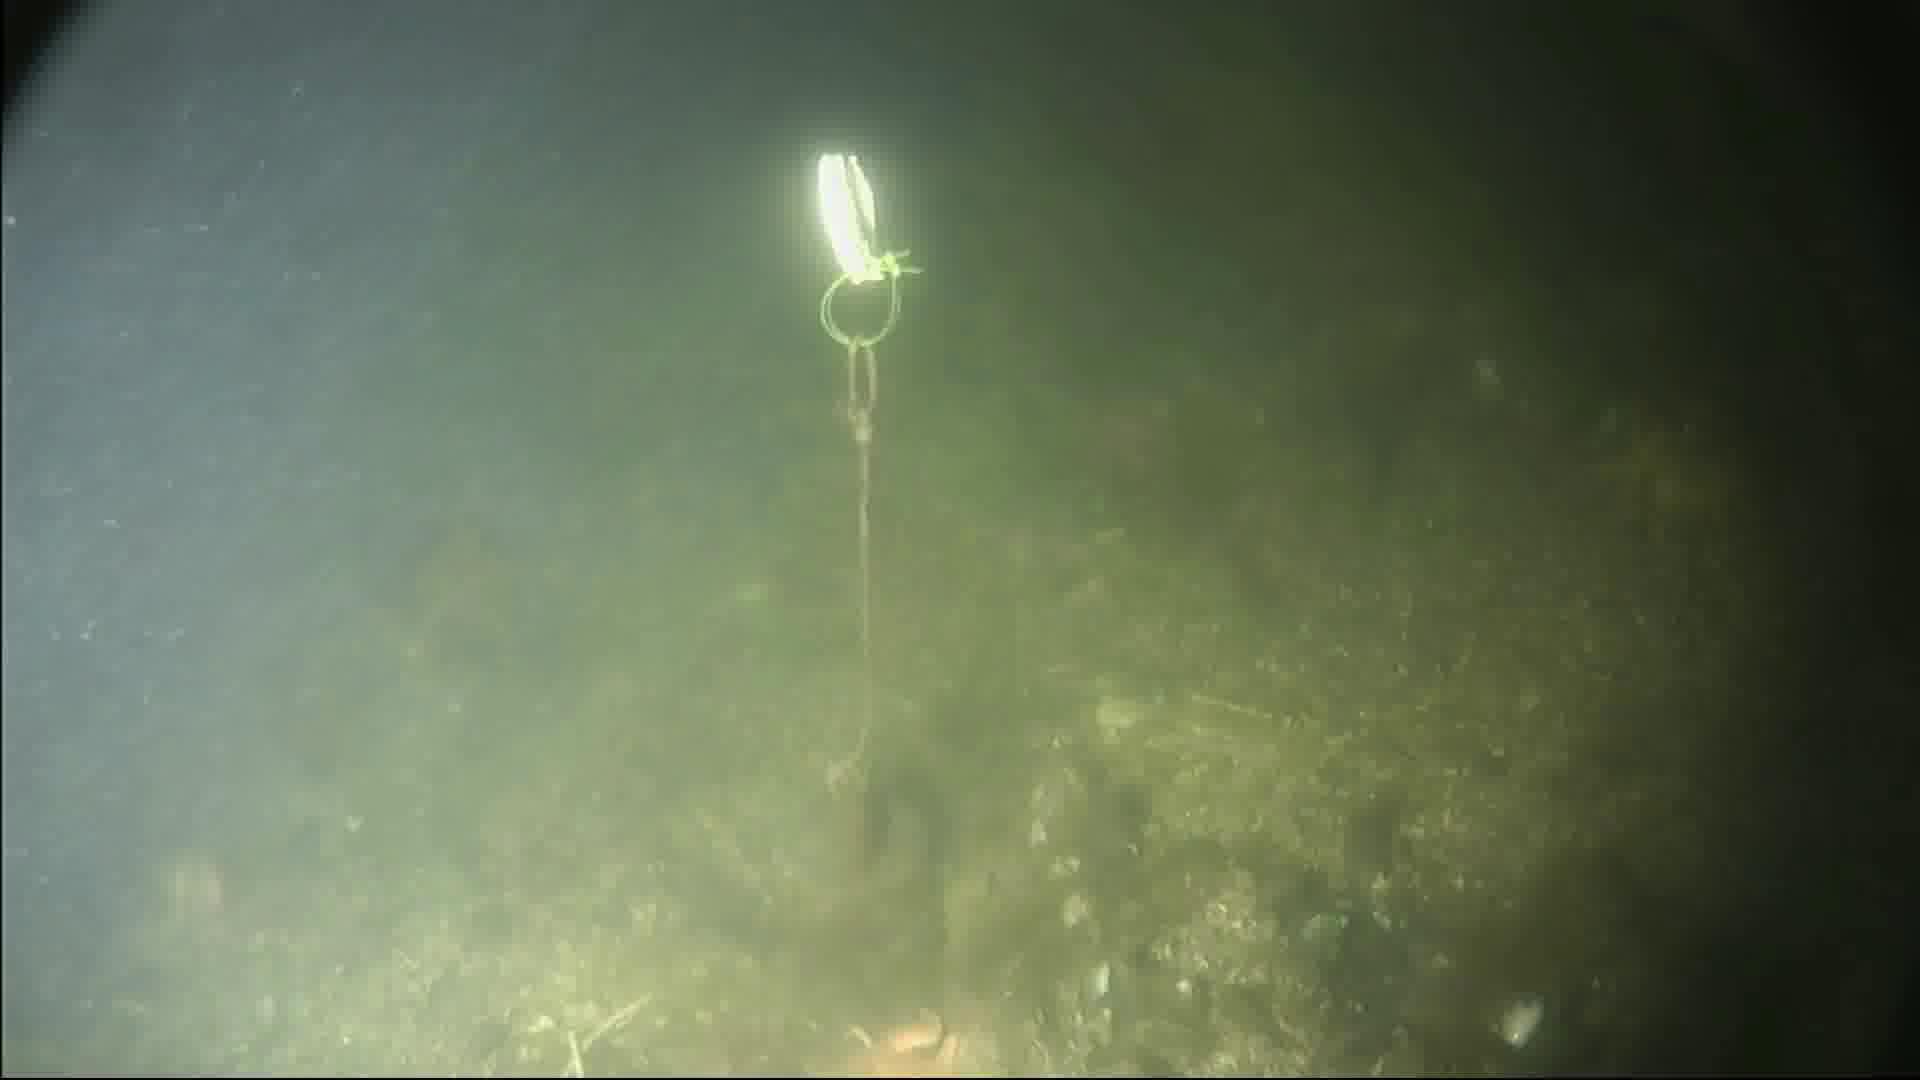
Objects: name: starfish